Josef Pleticha

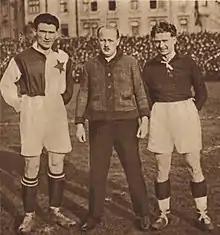
Captain Slavia Praha Pletich and Captain Sparta Praha Karel "Kada" Pesek before the football match

Josef Pleticha (10 February 1902 – 6 January 1951) was a Czechoslovak footballer. He competed in the men's tournament at the 1924 Summer Olympics. At a club level, he played for SK Slavia Prague.